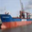
Label: ship